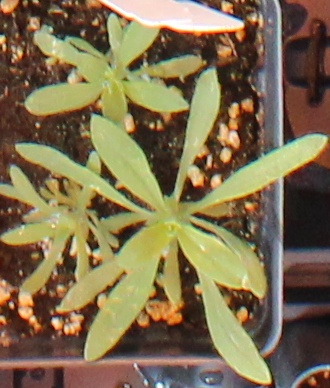
Label: Kochia